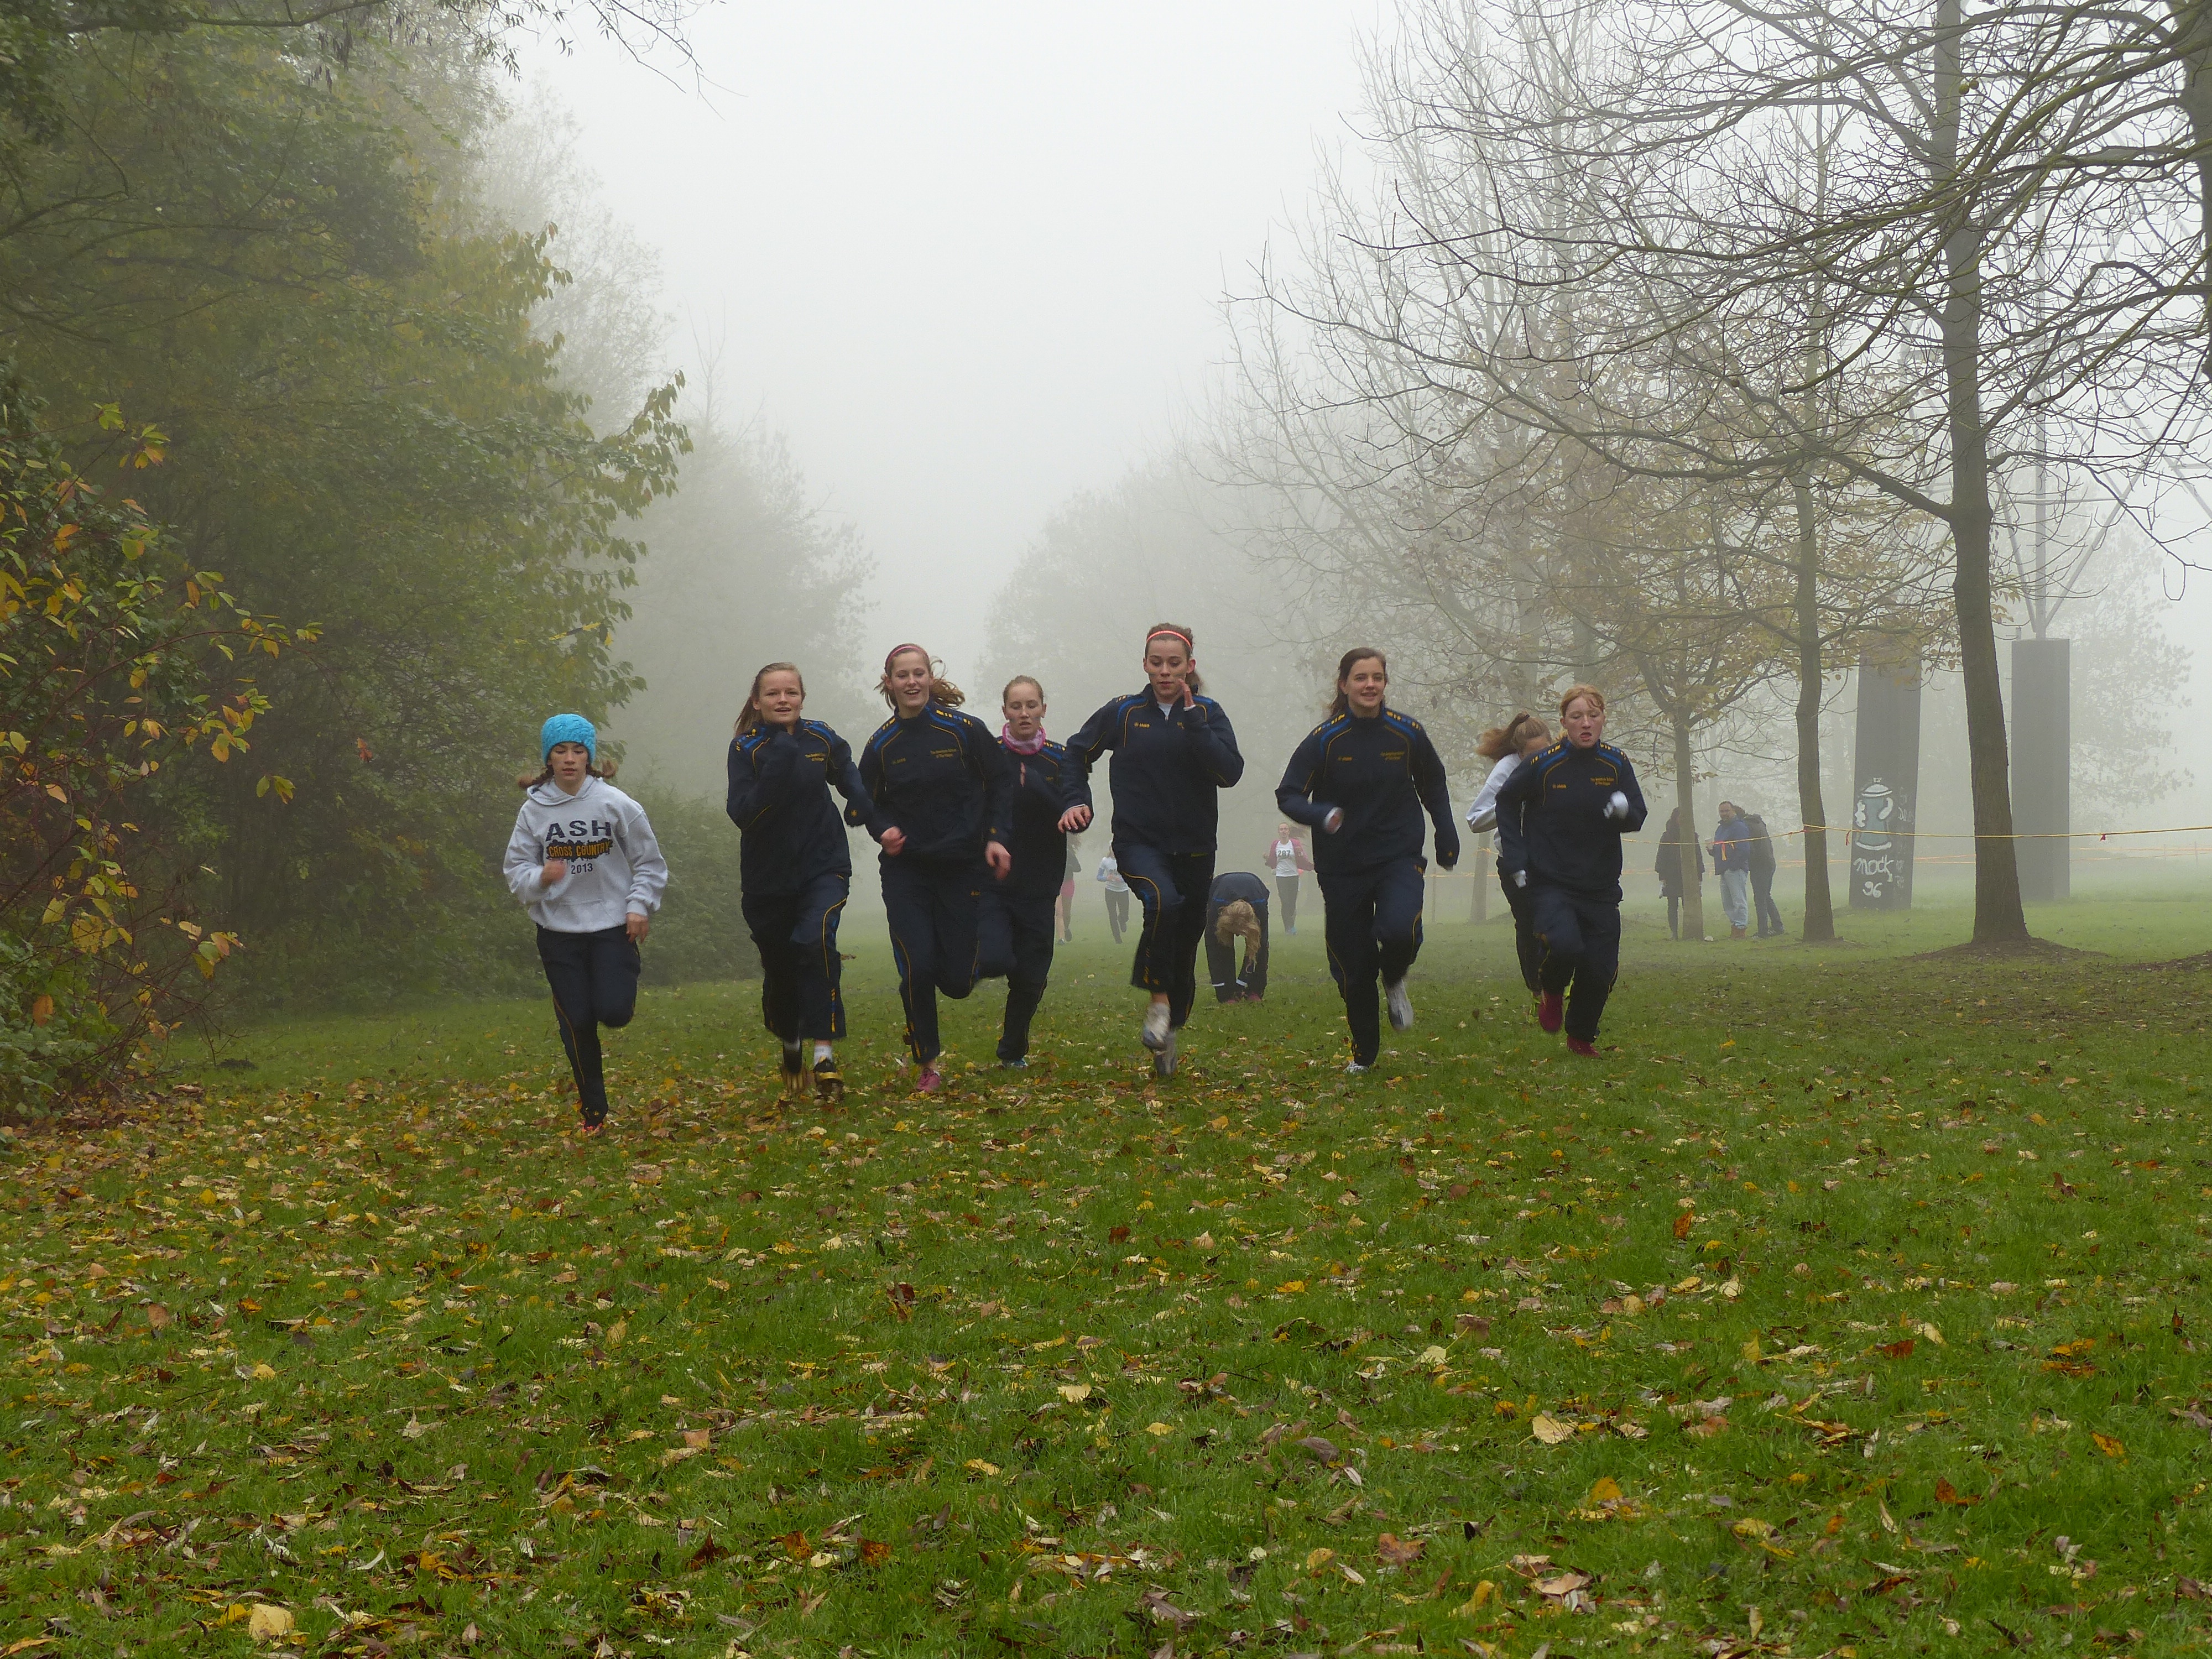
tree, forest, fog, mist, sport, meadow, running, ash, crosscountry, belgium, race, competition, team, championship, woodland, xc, antwerp, necis, atmospheric phenomenon